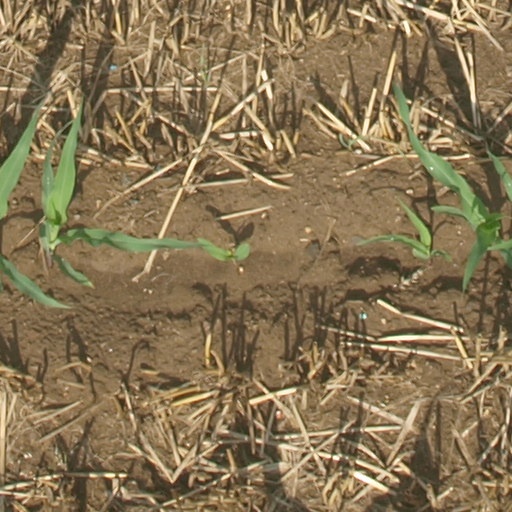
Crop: maize; corn